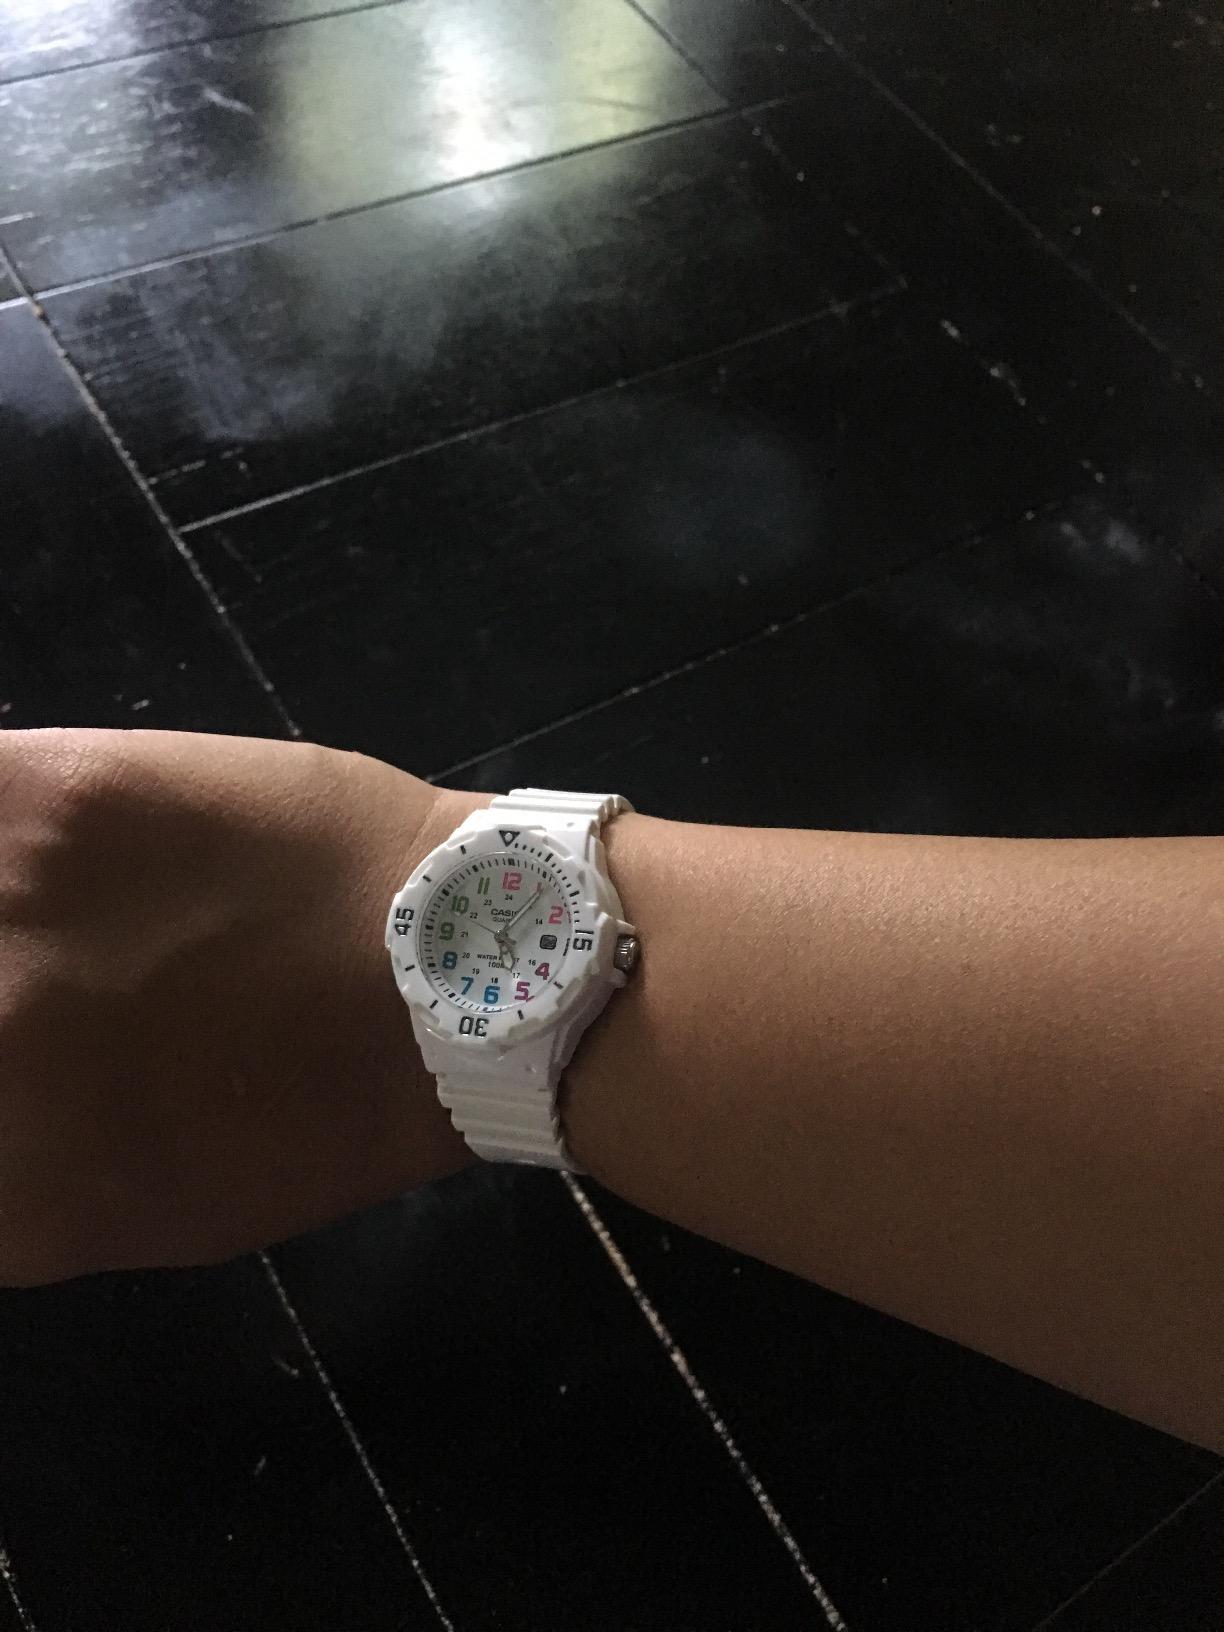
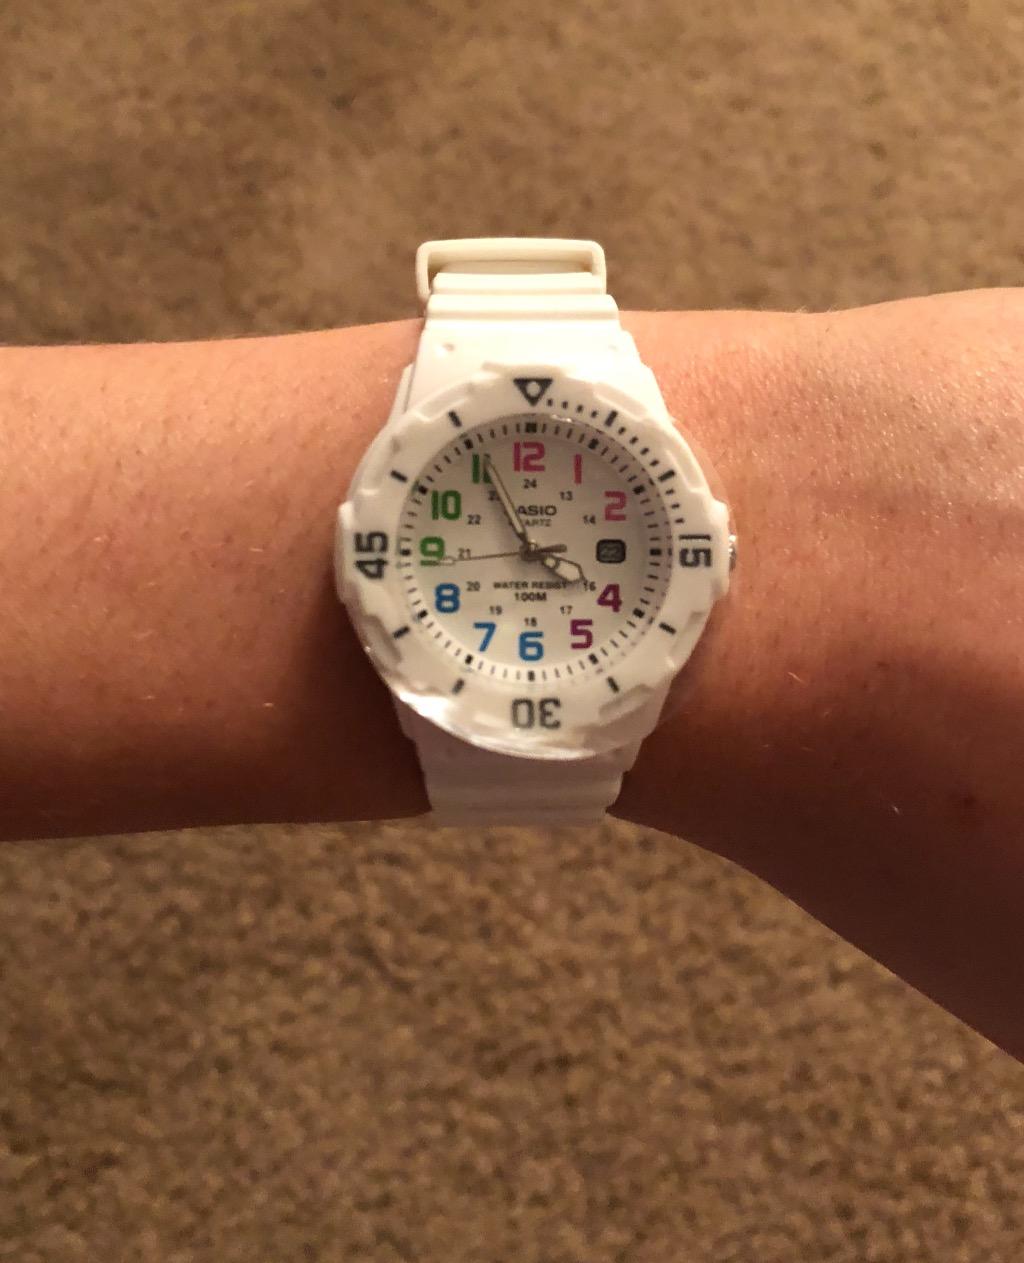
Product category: accessories_watch
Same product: yes